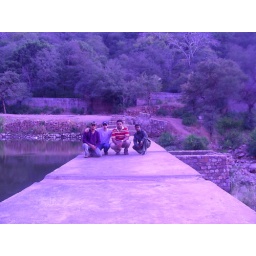
me in the red t-shirt. shot near the crocodile lake (in the left), ranthambore.